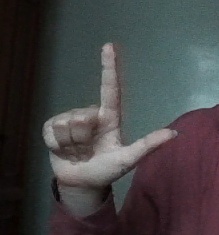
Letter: laam